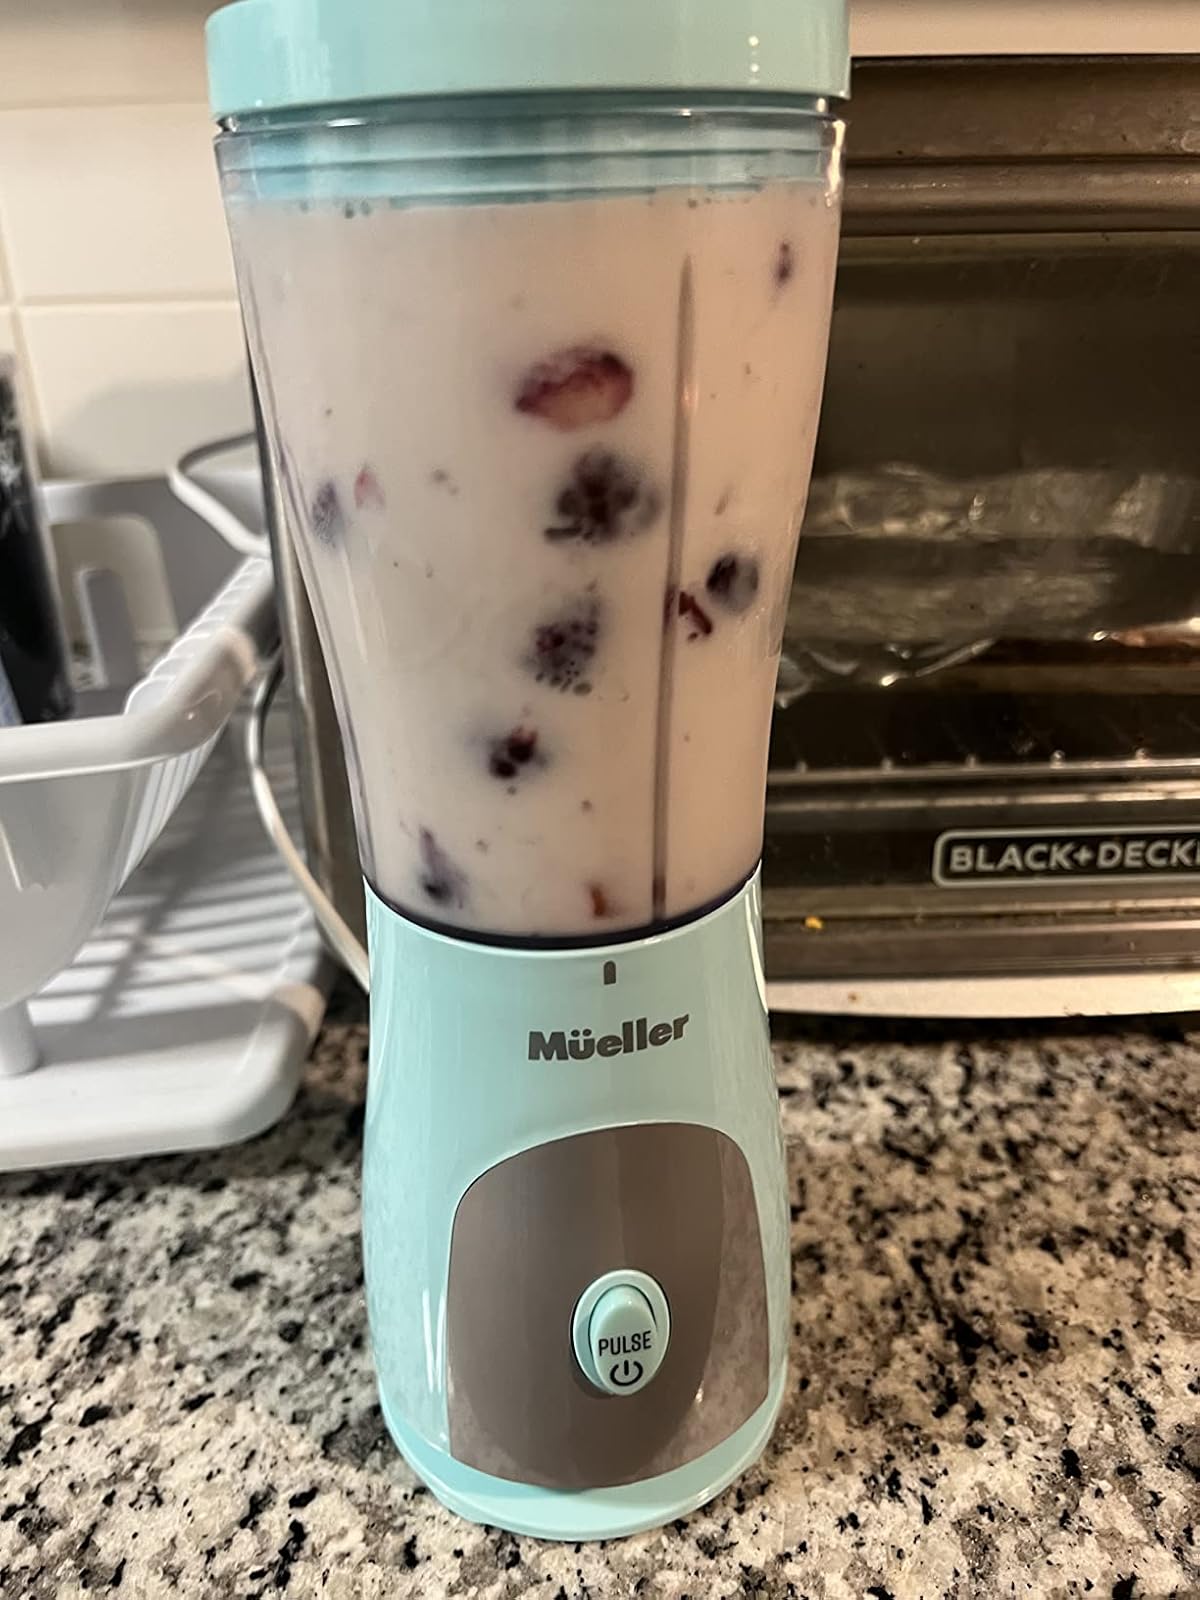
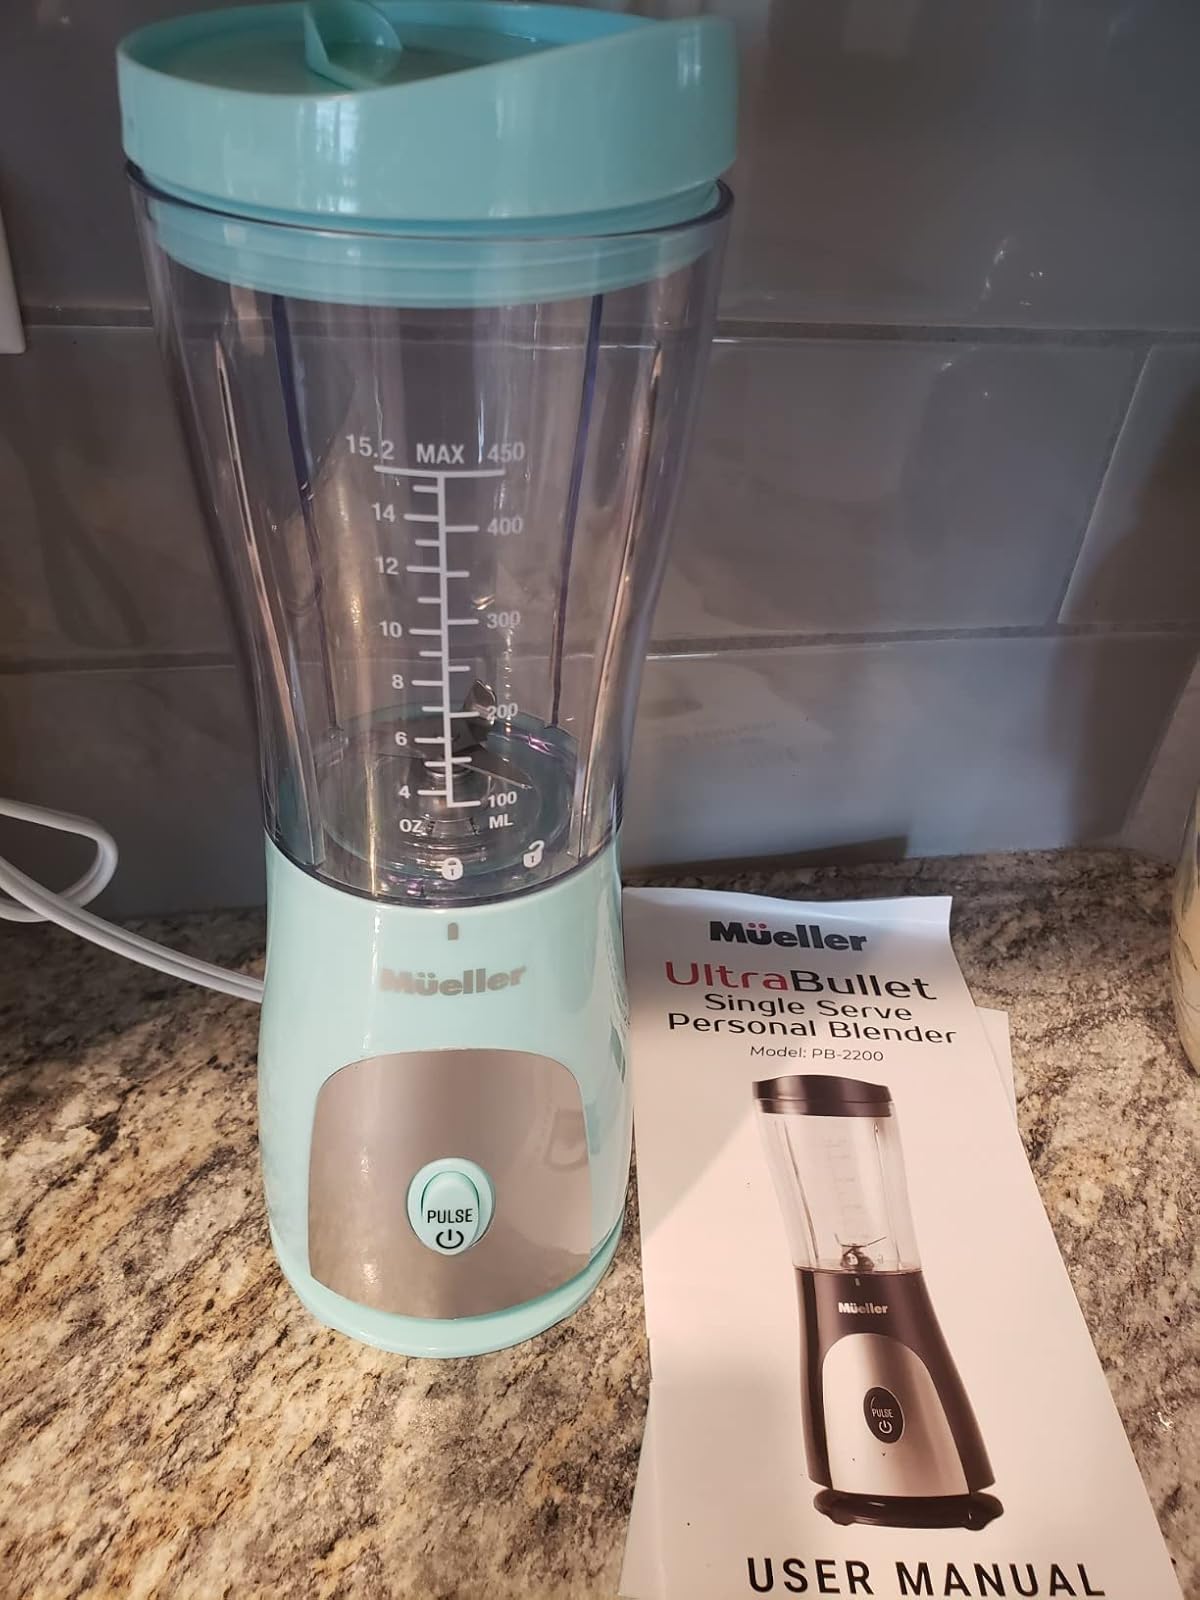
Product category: items_blender
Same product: yes